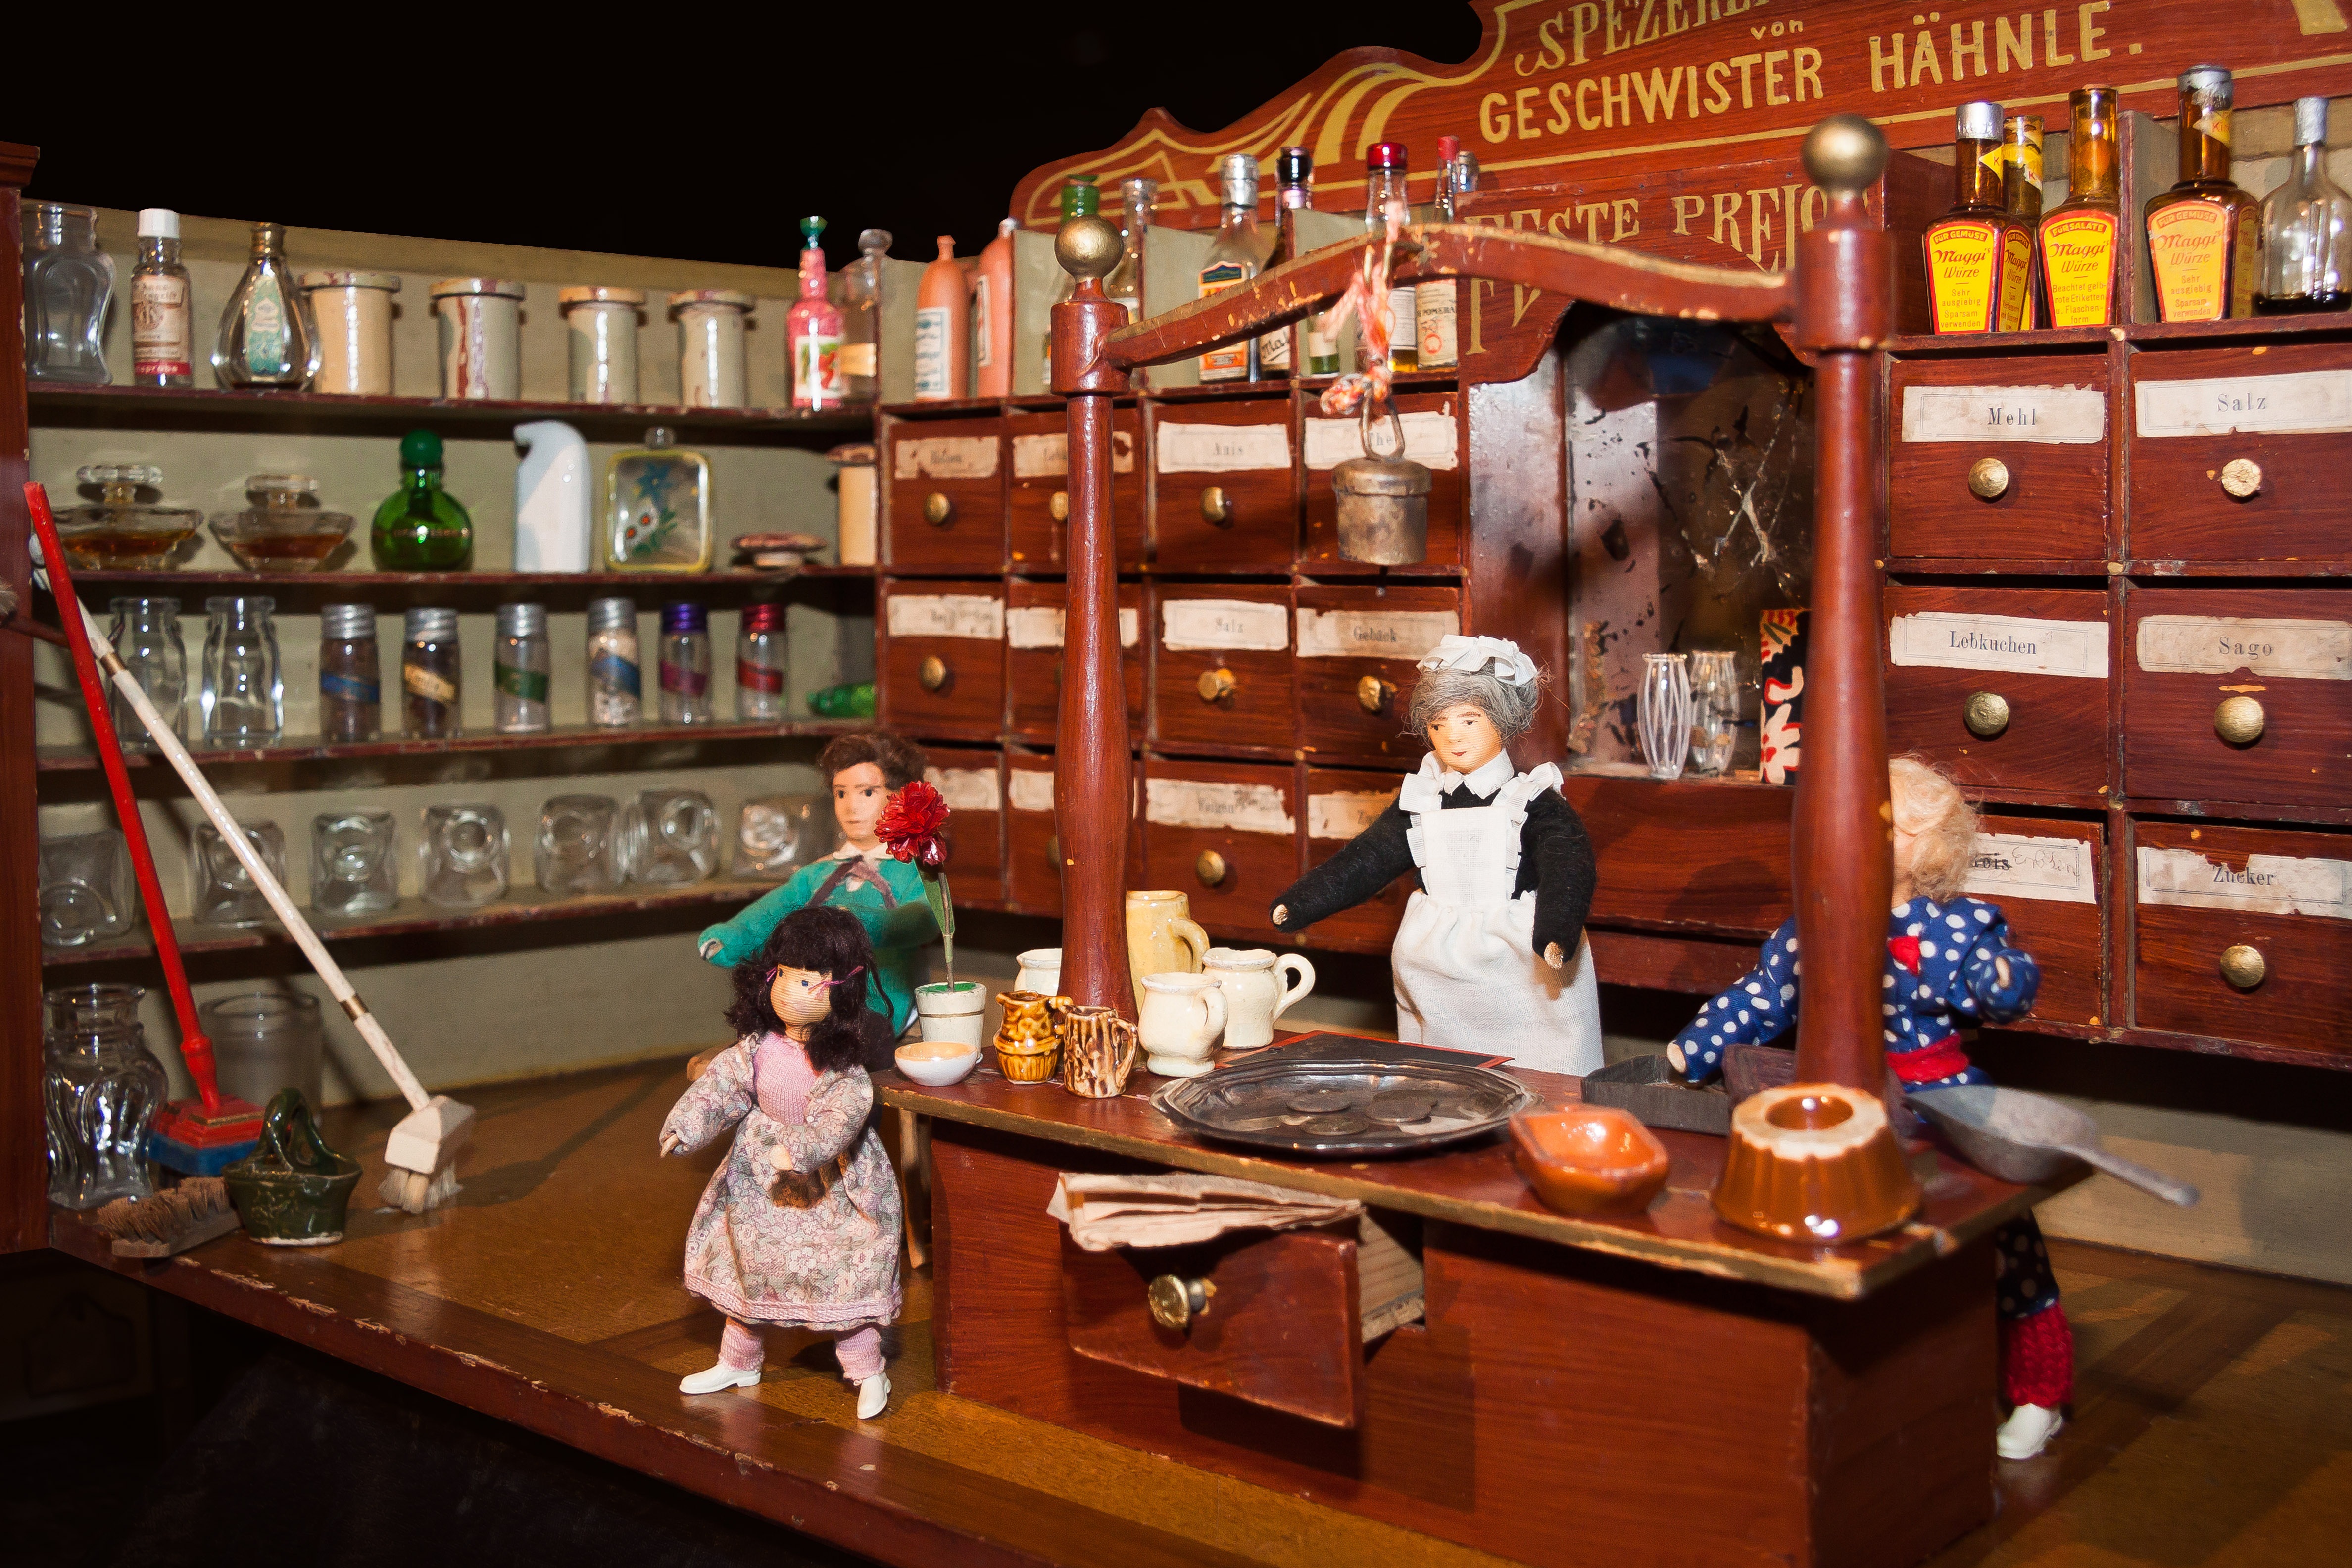
grocer, toys, old, antique, play, children toys, business, sell, shopping, wood, historically, old toys, shelf, nostalgic, setup, maggi, dolls, mom and pop store, retail business, formerly